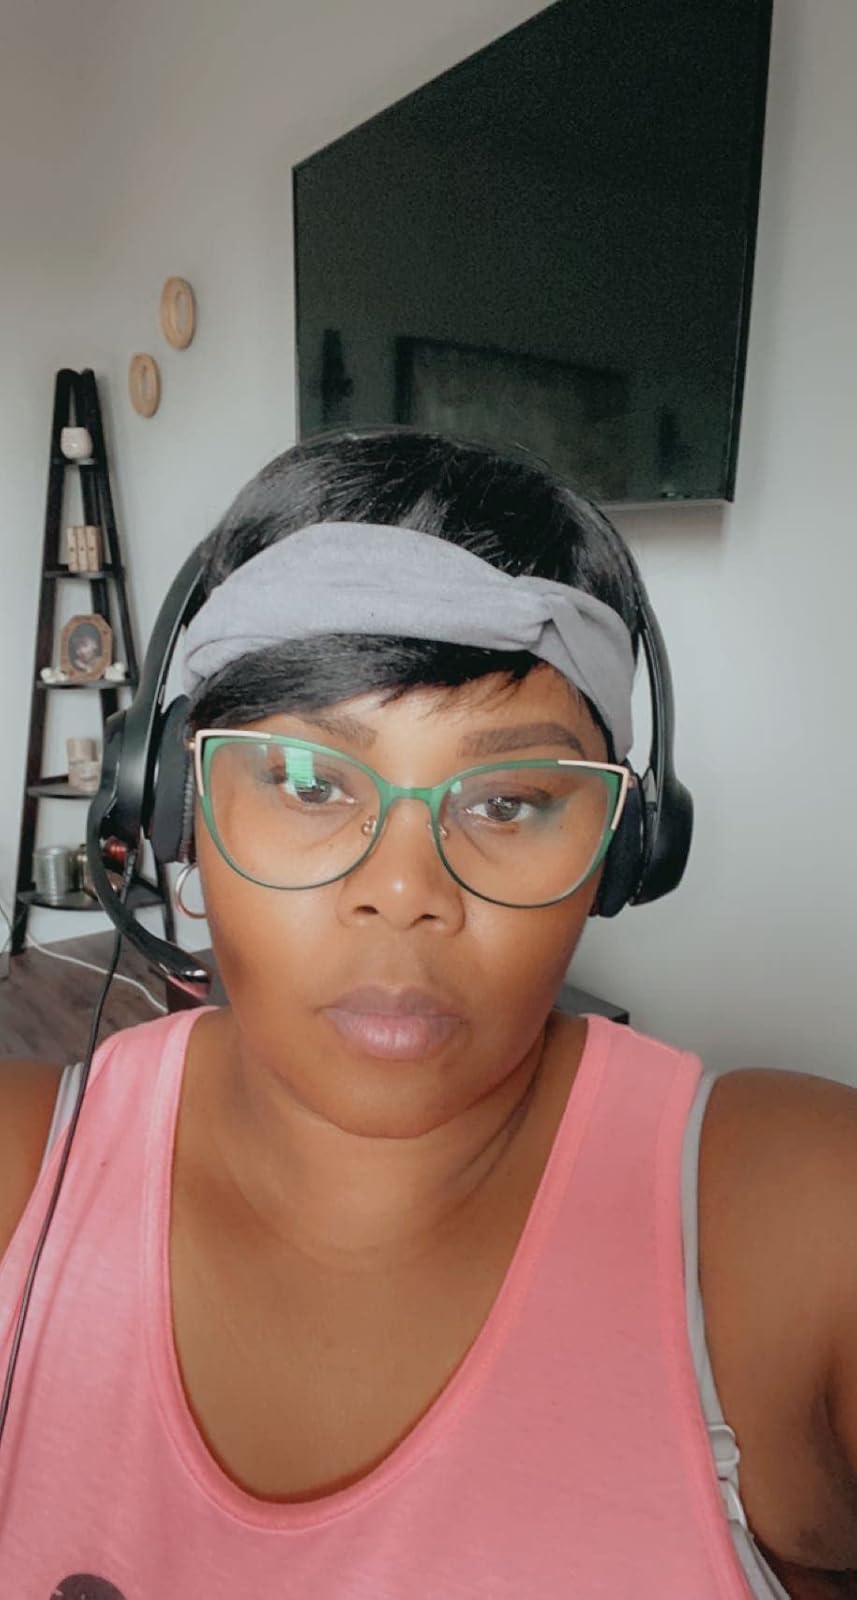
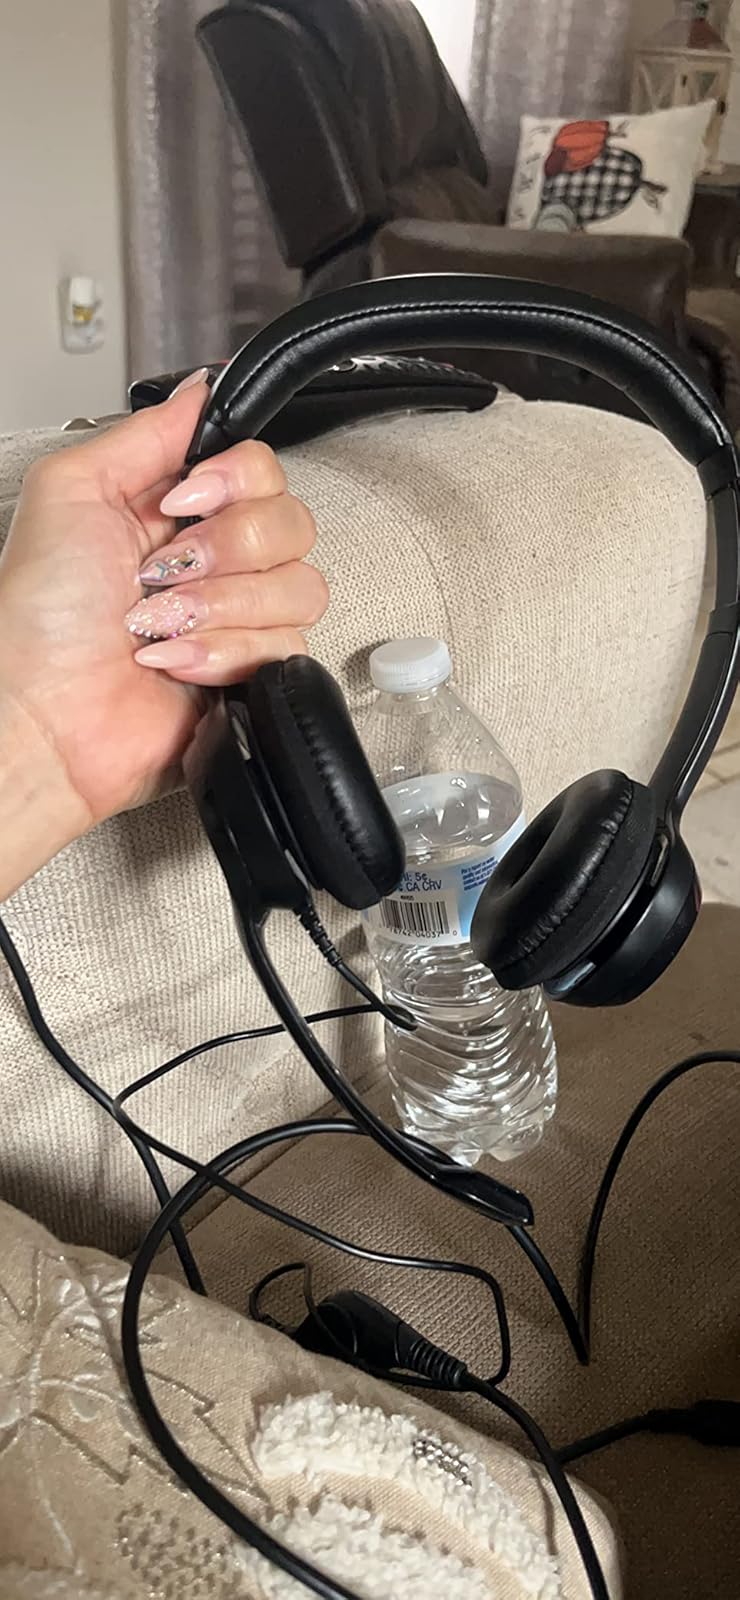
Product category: headphones
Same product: yes